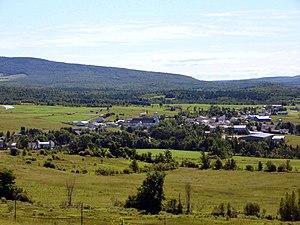
Village de Ham-Nord vu du haut du Rang St-Philippe.
La Visitation-de-Yamaska est une municipalité canadienne du Québec située dans la municipalité régionale de comté de Nicolet-Yamaska et la région administrative du Centre-du-Québec.
Ham-Nord est une municipalité de canton du Québec située dans la municipalité régionale de comté d'Arthabaska et la région administrative du Centre-du-Québec. En 2014, la municipalité célébrera son 150e anniversaire.
Le Centre-du-Québec est une région administrative du Québec située sur la rive sud du Saint-Laurent, face à Trois-Rivières. Elle est composée de 5 municipalités régionales de comté et de 80 municipalités. Elle est devenue une région administrative indépendante le 30 juillet 1997. Il s'agit également de la région de naissance de la poutine.
Kingsey Falls est une ville du Québec, située dans la MRC d'Arthabaska, dans le Centre-du-Québec. Elle a été créée le 31 décembre 1997 par la fusion de la municipalité de Kingsey Falls et de la municipalité du village de Kingsey Falls. La municipalité de Kingsey Falls est devenue la ville de Kingsey Falls le 16 septembre 2000.
Les Bois-Francs sont une région naturelle et historique du Québec.